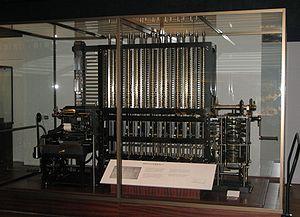
Une machine à différence est une calculatrice mécanique conçue pour calculer des tables de fonctions polynomiales. Son nom dérive de la méthode des différences finies, une façon d'interpoler des fonctions en utilisant un petit nombre de coefficients polynomiaux. La plupart des fonctions mathématiques communément utilisées par les ingénieurs, scientifiques et navigateurs, incluant les fonctions logarithmiques et trigonométriques, peuvent être approximées par des fonctions polynomiales. Une machine différentielle peut donc calculer beaucoup de tables de nombres.
Le 14 juin est le 165ᵉ jour de l'année du calendrier grégorien, le 166ᵉ en cas d'année bissextile. Il reste 200 jours avant la fin de l'année.